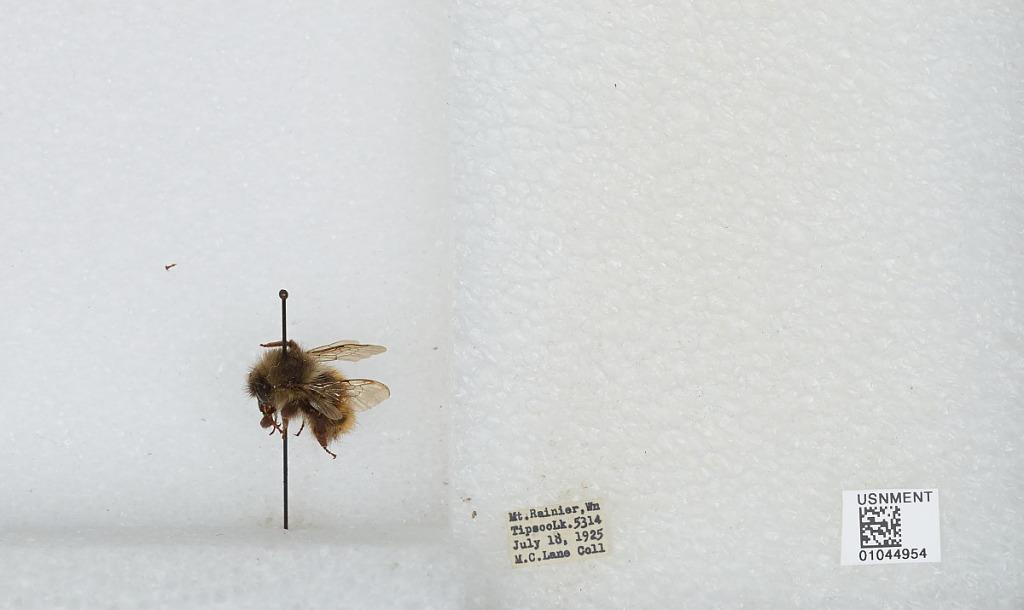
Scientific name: Bombus sp.
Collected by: M. Lane
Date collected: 1925-7-18
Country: United States
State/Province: Washington
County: Pierce
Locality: Mount Rainier, Tipsoo Lake
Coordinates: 46.8689, -121.517